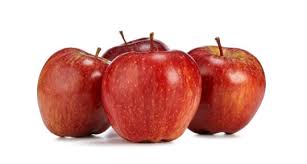
Label: Apple